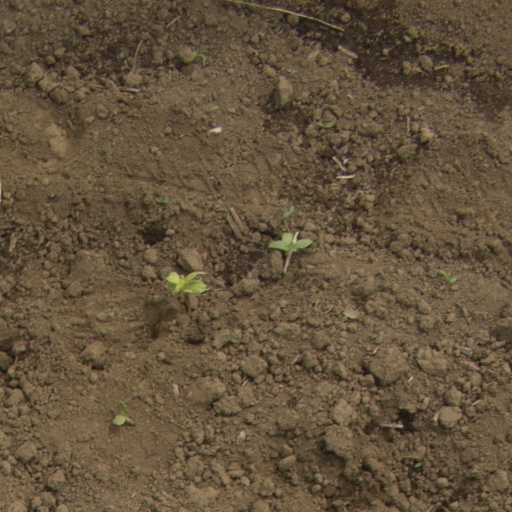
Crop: Jerusalem artichoke